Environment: real
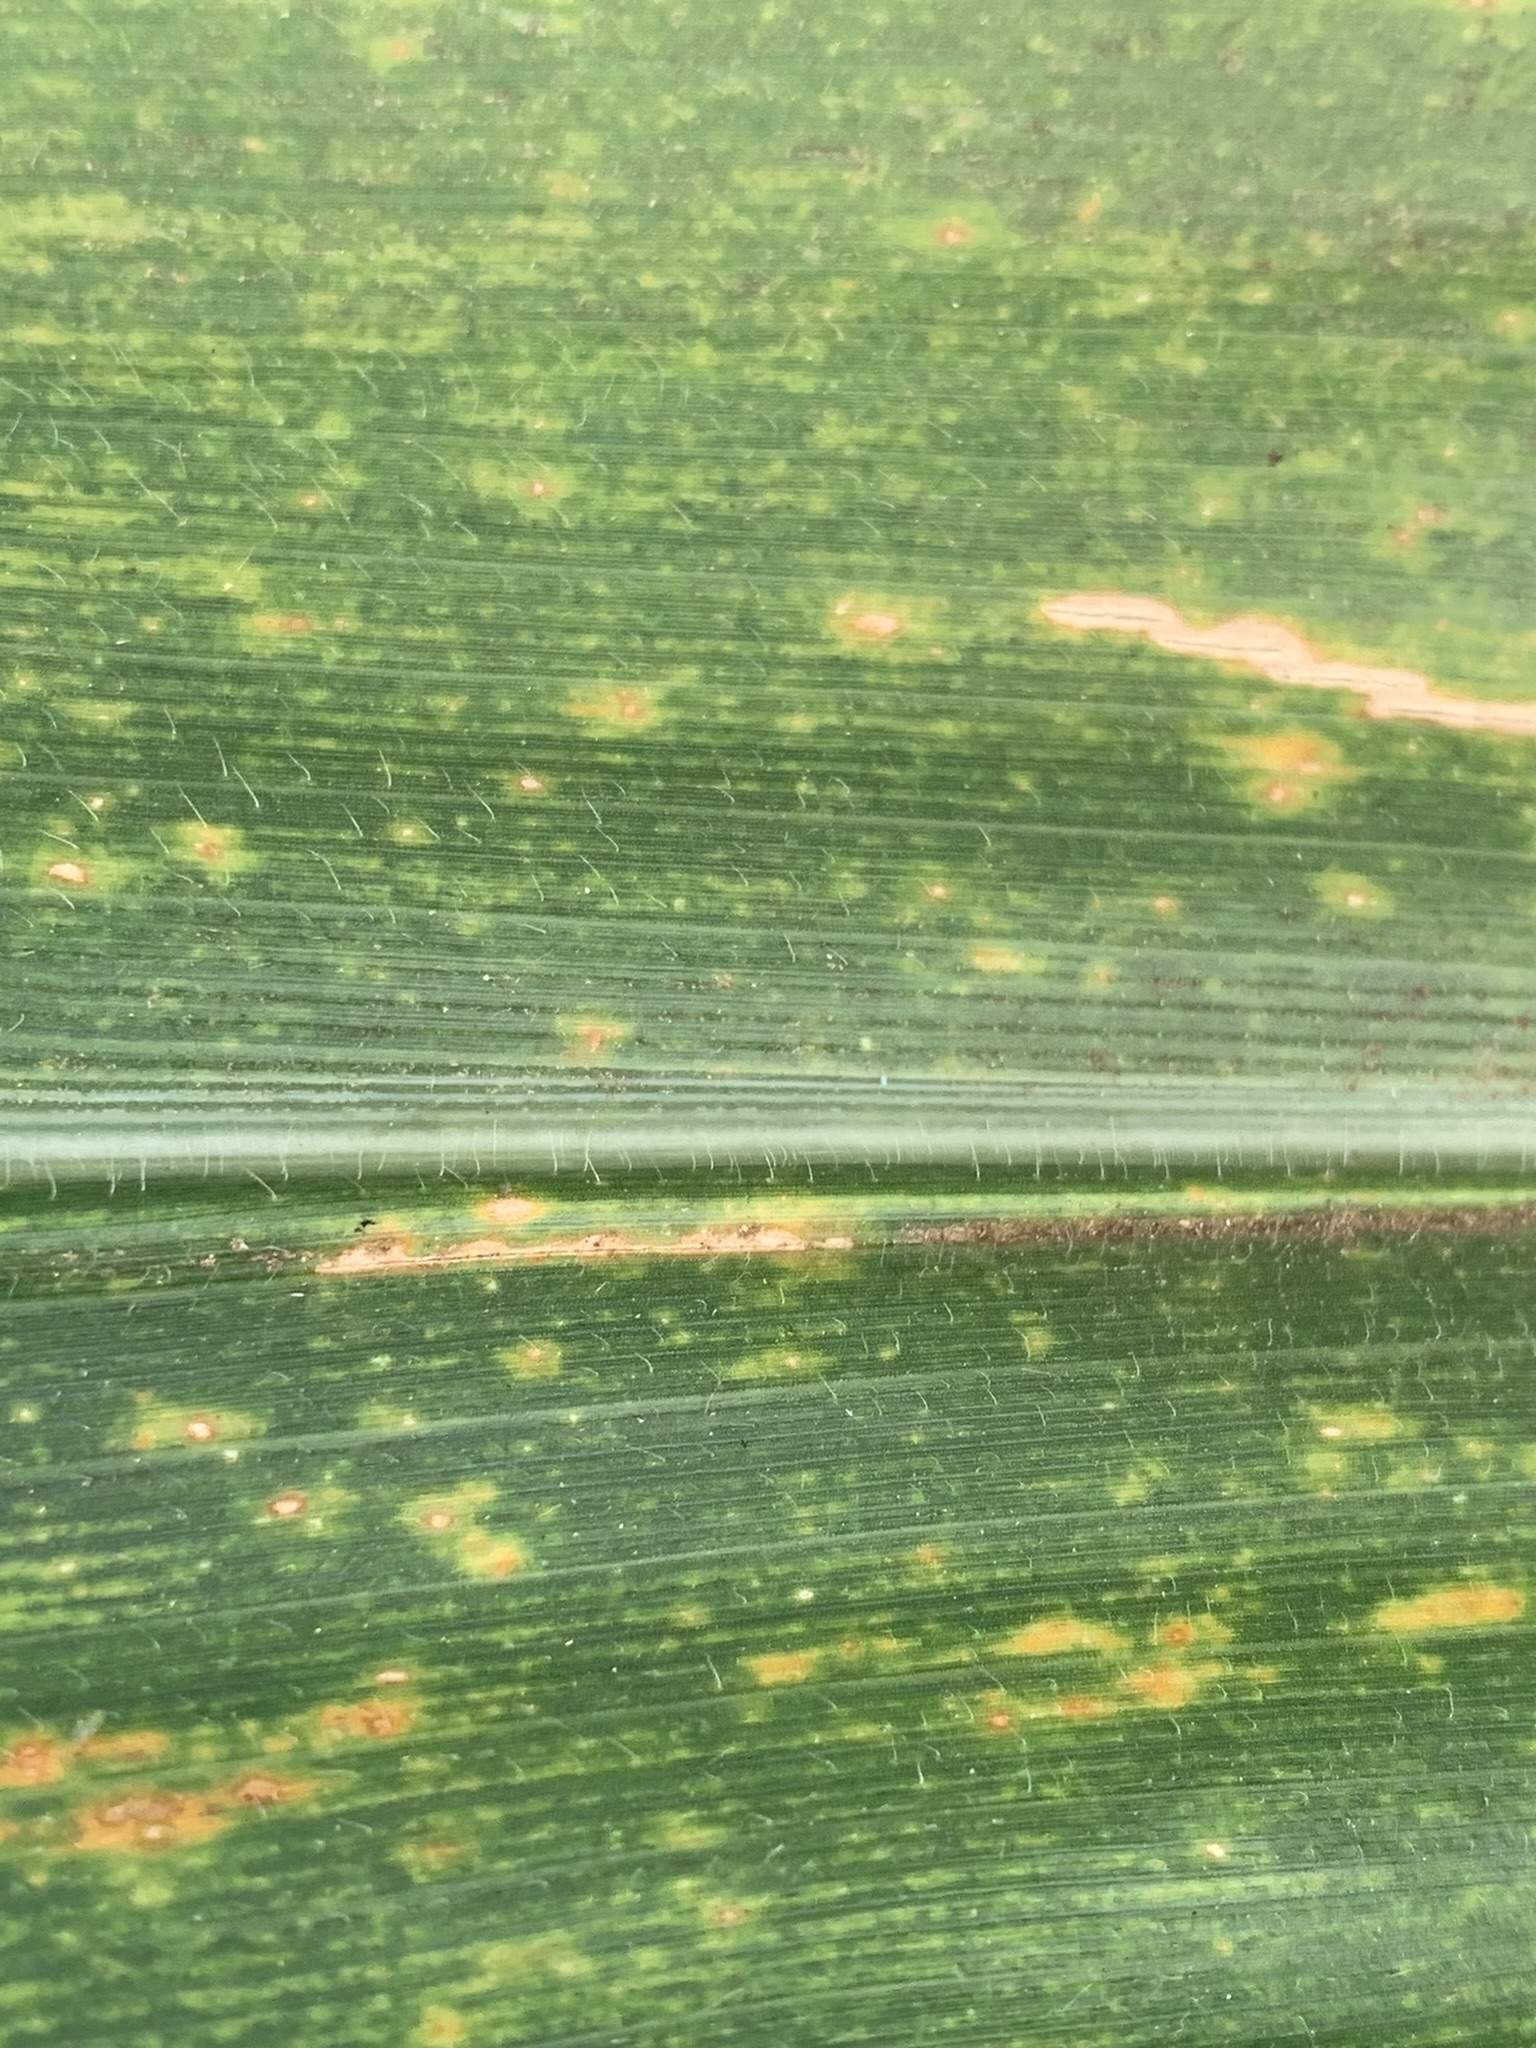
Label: lethal_necrosis